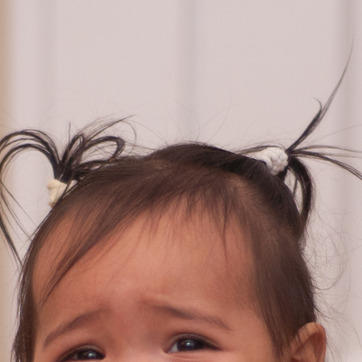
Material: hair